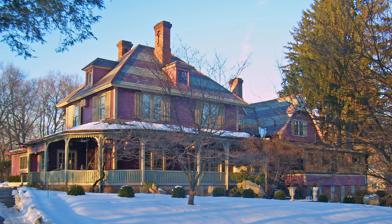
Building: Plumbush
Country: United States of America
Year built: 1865
Historic house in New York, United States United States historic place Plumbush U.S. National Register of Historic Places Front elevation in 2008 Show map of New York Show map of the United States Interactive map showing the location of Plumbush Location Cold Spring , NY Nearest city Beacon , Peekskill Coordinates 41°25′06″N 73°56′35″W / 41.41833°N 73.94306°W / 41.41833; -73.94306 Area 9 acres (4 ha) Built 1865 Architect George Edward Harney Architectural style Gothic Revival MPS Hudson Highlands MRA NRHP reference No. 82005386 Added to NRHP 1982 Plumbush is the former house and farm of Robert Parker Parrott , inventor of the Parrott gun . It is located at the junction of NY 9D and Peekskill Road south of Cold Spring , New York , United States . The house was built for Parrott by local architect George Edward Harney in 1865, when he had taken over as superintendent of the nearby West Point Foundry . The property is listed on the National Register of Historic Places since 1992, due to its association with Parrott and Harney's interpretation of patterns by Andrew Jackson Downing . Buildings The main Plumbush building is one of four located on a 9-acre (3.6 ha) parcel backed by Cold Spring Cemetery, the remnant of Parrott's original 65 acre (26 ha) farm, across Route 9D from the entrance to Fair Lawn , home of painter Thomas Prichard Rossiter . One of the other buildings, a wood house remodeled by Harney, has been further altered in the 21st century. Harney's house consists of three rectangular sections, which remain largely intact today. The two-story 23 by 33-foot (7 by 10 m) main block is topped with a hipped roof shingled in patterned slate . A veranda with rounded corner is wrapped around the south and west sides. The other original sections are the 15-foot (5 m) square east wing and a one-story wing with gabled roof. Two other wings, added when the house was converted into a restaurant, are concealed from view and designed so as not to detract from the house's overall character. Much of the original fenestration and ornamentation remains. Newer additions, such as a wrought-iron spiral staircase between the veranda and the second floor has, as with the additions, been designed to be sympathetic with what already exists. Outbuildings Three other buildings share Plumbush's lot. One, the former wood house, remains true enough to its original design to be considered a contributing resource . Its roof comes to a cupola that itself has a flat roof. The interior has been substantially renovated so that it serves as a residence. The former carriage house , which now serves as a garage is probably original to the property but has undergone extensive renovation and no longer retains its original integrity. A larger house near the rear of the property was built in the mid-20th century. Aesthetic George Edward Harney built the house along Picturesque lines, suggested by patterns in books by the influential Andrew Jackson Downing , who had lived in Newburgh , just up the river, until his death in an 1852 steamboat explosion. Downing's pattern books influenced many mid-19th century Gothic Revival and Carpenter Gothic cottages in the Hudson Valley and elsewhere. Andrew Jackson Downing advocated rural cottages that were harmonious with the local natural environment, a "local fitness and an intimate relationship with the soil it stands upon" rather than challenging it as the blocky Federal and Greek Revival homes of earlier decades had. Harney carefully adapted the house to the site, in accordance with Downing's philosophies, putting the veranda next to a grove of trees and making sure the nearby Hudson River and the Hudson Highlands beyond could be seen from the upper windows. The house itself shows Downing's influence in the irregularity and asymmetry of its three main blocks. The varied rooflines, truncated and cross gables, large veranda and chimneys decorated with medieval crosses are also found in many of Downing's patterns. In 1870 George Edward Harney published a book of his own, Barns, Outbuildings and Fences , with the original plans and sketches for Plumbush. His designs show the clear influence of some of the patterns shown in Downing's The Architecture of Country Houses . History Robert Parker Parrott, was one of the earliest settlers of Cold Spring and a graduate of the nearby United States Military Academy at West Point , served as the foundry's inspector general for the Army during the Civil War . After it ended, foundry owner Gouverneur Kemble persuaded him to resign from the Army and take over as superintendent of the foundry. In 1839 Parrott married Mary Kemble, niece of Gouverneur Kemble, founder of the ironworks, and moved into Plumbush. He died in 1877. In 1971 Plumbush was converted into a restaurant, and in 2014 the main Plumbush building and one of the outbuildings were extensively renovated and occupied by The Manitou School , a private elementary school . References ^ a b c d e f g h "National Register of Historic Places nomination form, Plumbush" . ^ Growald Brooks, Nancy. "West Point in the Making of America, 1802–1918 Robert Parker Parrot (1785–1872)CLASS OF 1824" . americanhistory.si.edu/ . National Museum of American History. ^ a b Harney, George E. (1870). Stables, Outbuildings and Fences . New York, NY: George E. & F. W. Woodward. ^ "Andrew Jackson Downing" . tclf.org/ . The Cultural Landscape Foundation. ^ Downing, Andrew Jackson (1859). The Architecture of Country Houses . Univ of Michigan Library. ISBN 9781458501363 . ^ Downing, Andrew J (1850). Country Houses . Philadelphia, PA: D. Appleton & Company. ^ Rooney, Alison. "Manitou School Opens in Cold Spring" . Highlands Current . Gordon Stewart. ^ "Manitou School Open House Draws 100" . www.pcnr.com . Elizabeth Ailes. External links Manitou School website v t e U.S. National Register of Historic Places in New York Topics Contributing property Keeper of the Register Historic district History of the National Register of Historic Places National Park Service Property types Lists by county Albany Allegany Bronx Broome Cattaraugus Cayuga Chautauqua Chemung Chenango Clinton Columbia Cortland Delaware Dutchess Erie Essex Franklin Fulton Genesee Greene Hamilton Herkimer Jefferson Kings (Brooklyn) Lewis Livingston Madison Monroe Montgomery Nassau New York (Manhattan) Niagara Oneida Onondaga Ontario Orange Orleans Oswego Otsego Putnam Queens Rensselaer Richmond (Staten Island) Rockland Saratoga Schenectady Schoharie Schuyler Seneca St. Lawrence Steuben Suffolk Sullivan Tioga Tompkins Ulster Warren Washington Wayne Westchester Northern Southern Wyoming Yates Lists by city Albany Buffalo New Rochelle New York City Bronx Brooklyn Queens Staten Island Manhattan Below 14th St. 14th–59th St. 59th–110th St. Above 110th St. Minor islands Niagara Falls Peekskill Poughkeepsie Rhinebeck Rochester Syracuse Yonkers Other lists Bridges and tunnels National Historic Landmarks New York City Outside New York City Category List National Register of Historic Places Portal